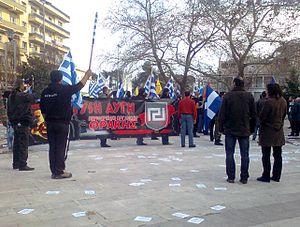
Aube dorée et de son nom complet Association populaire – Aube dorée est un parti politique grec d'extrême droite, classé par ses opposants comme néo-nazi, — le parti en revanche ne s'est jamais défini ainsi et rejette explicitement cette appellation.